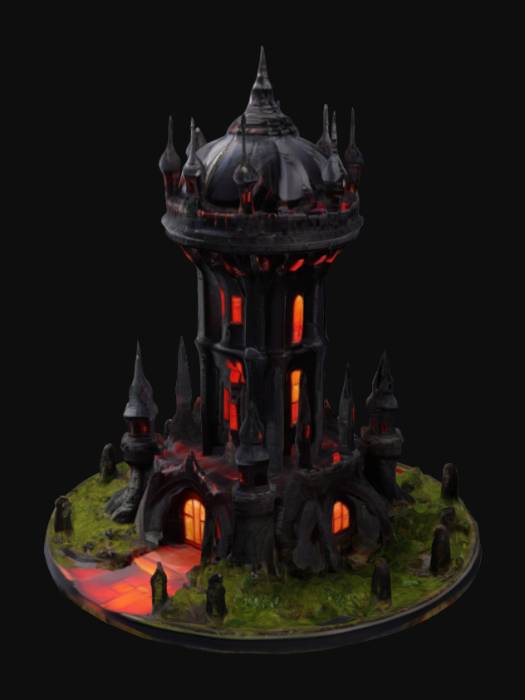
미적 점수 (1~10점): 8